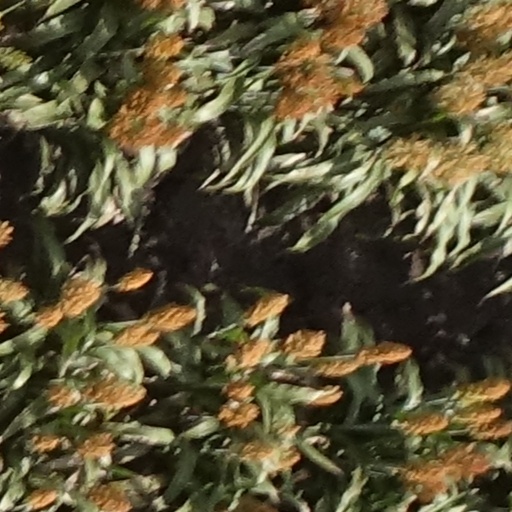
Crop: sorghum